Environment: real
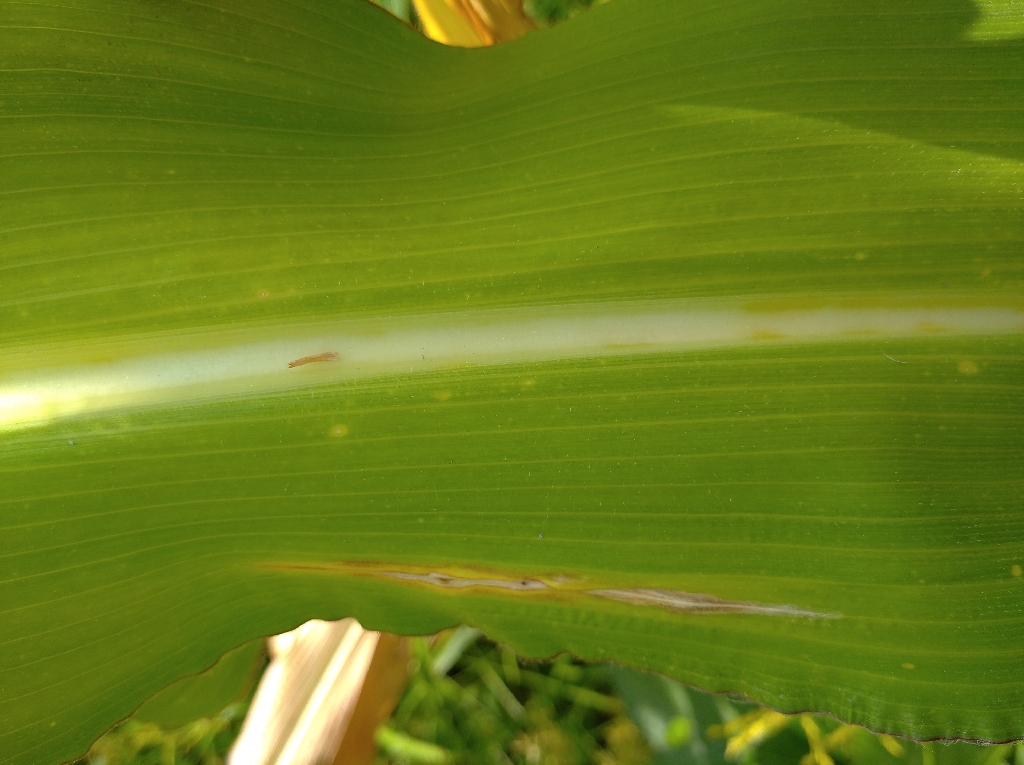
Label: northern_corn_leaf_blight